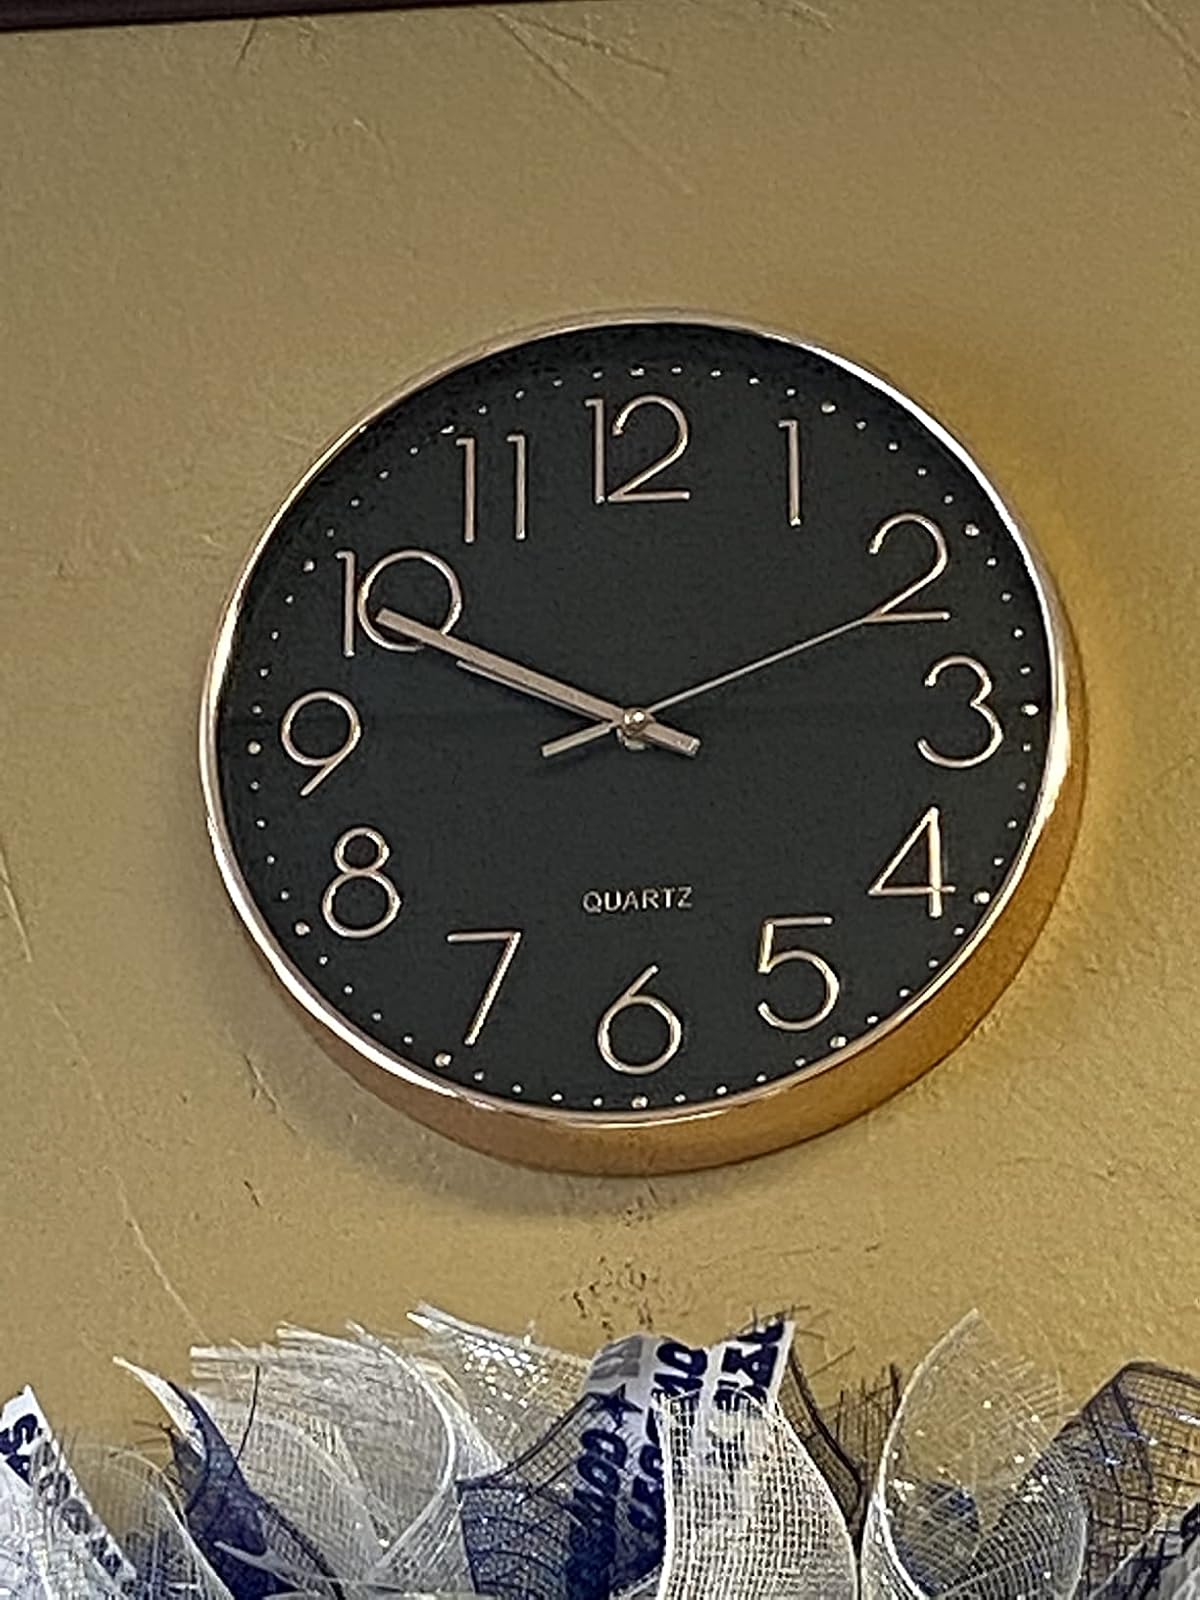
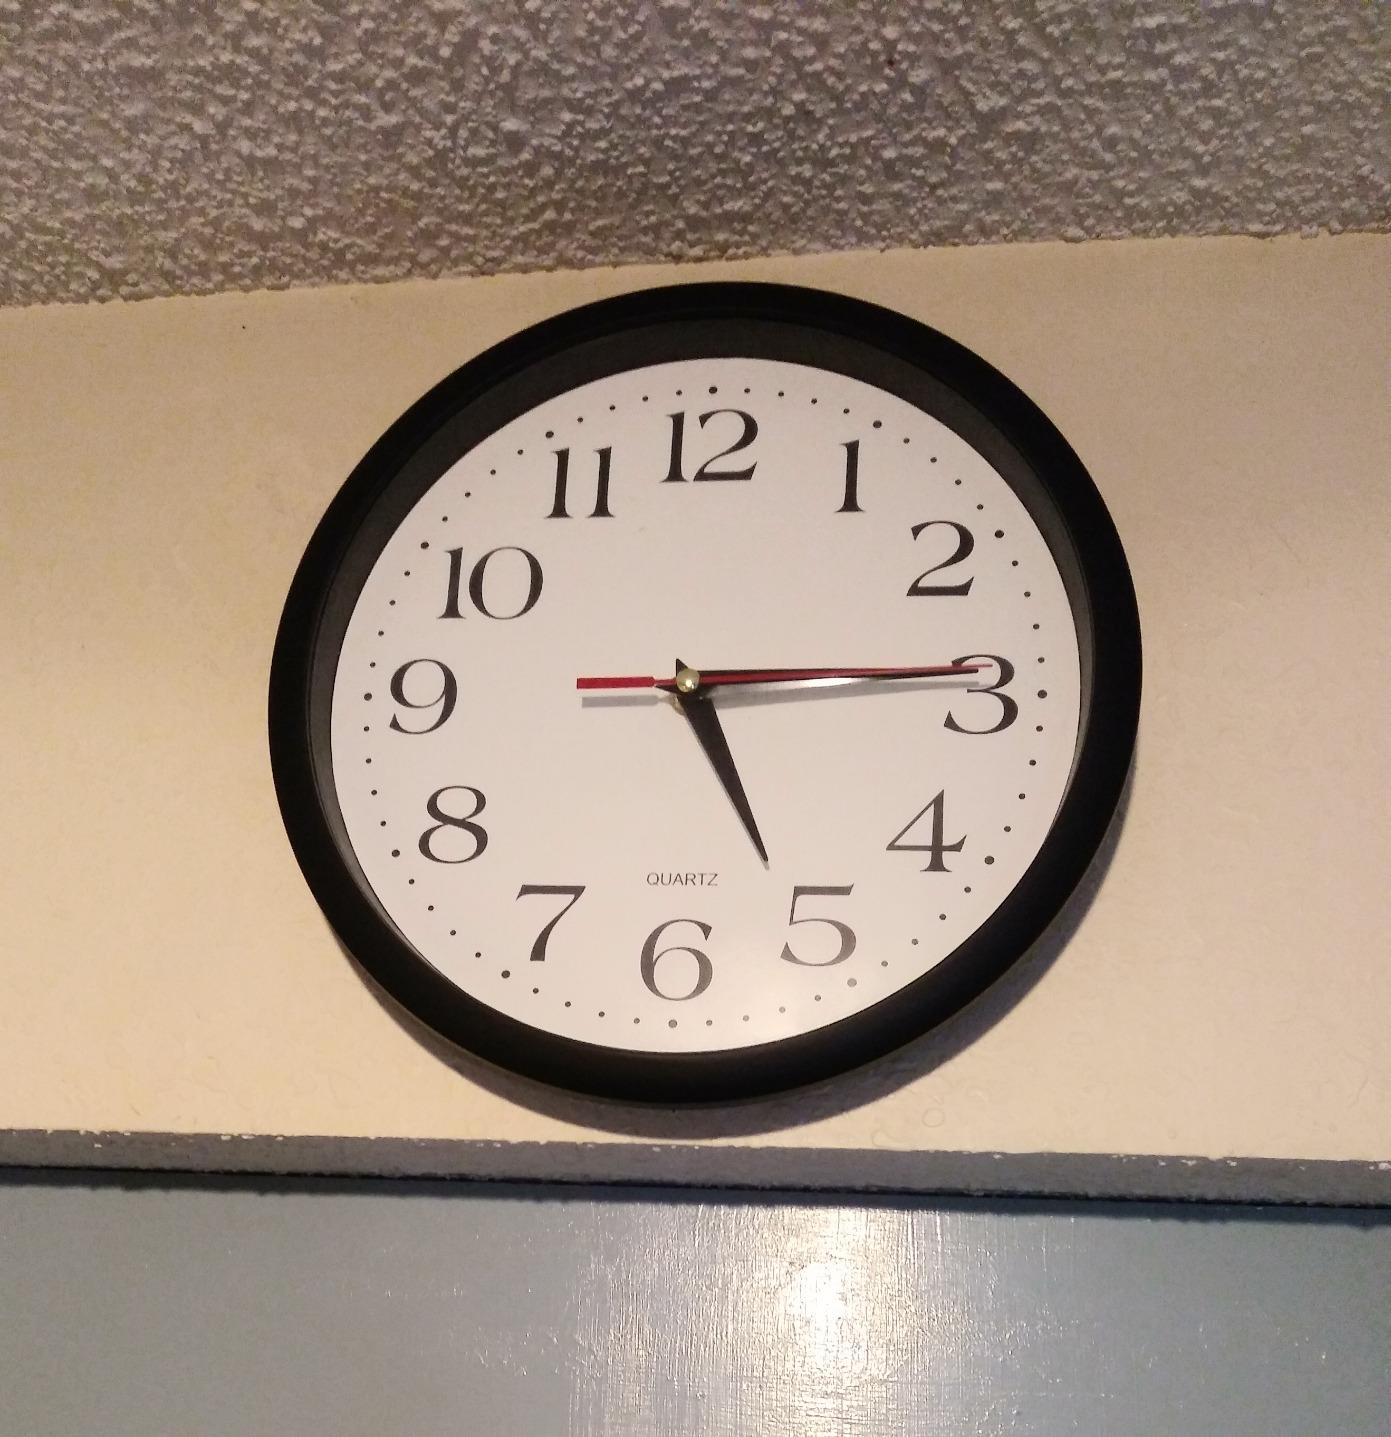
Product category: clock
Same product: no